Wey and Godalming Navigations

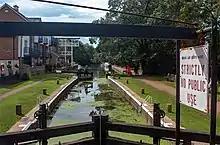
Thames Lock, Weybridge

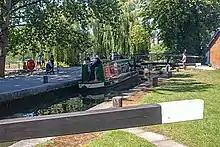
Millmead Lock, Guildford

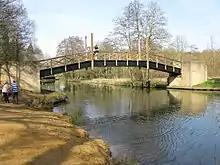
Bridge carrying the North Downs Way over the River Wey

The pound gate below Thames lock is used when Thames water level is low; it may have been added because the Thames was still slightly tidal at this point when the navigation was built. Thames lock was rebuilt with concrete walls in 1863, an early modern use of the material. This reduced the maintenance costs significantly compared with the older wood or turf-sided locks and was eventually extended to all the locks on the navigation.